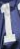
Number: 1